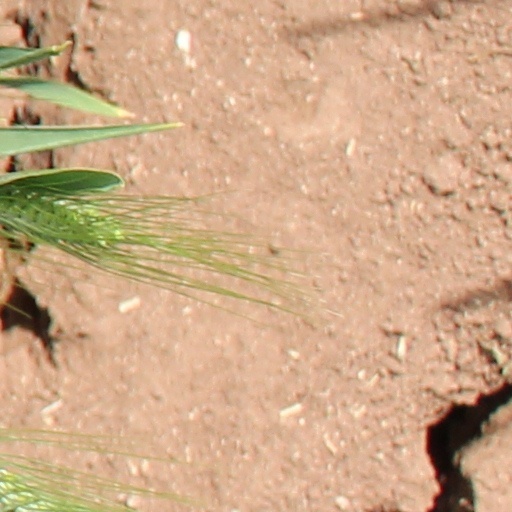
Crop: wheat